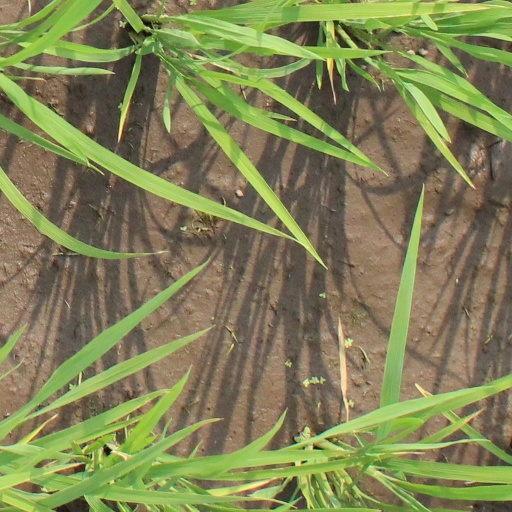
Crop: rice